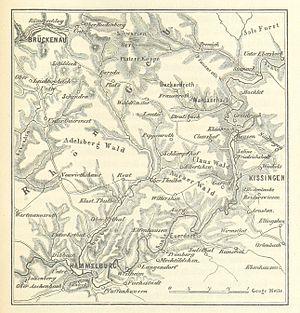
La bataille de Kissingen est livrée le 10 juillet 1866 pendant la guerre austro-prussienne de 1866. Les troupes prussiennes commandées par le général Eduard Vogel von Falckenstein défont l'armée bavaroise du général Oskar von Zoller et les chassent de Kissingen.